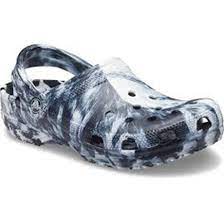
Label: Clog